Relaxation length

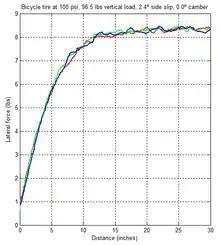
Plot showing lateral force building up as a bicycle tire rolls forward at a 2.4º slip angle. The results from three separate test runs are superimposed.

Relaxation length is a property of pneumatic tires that describes the delay between when a slip angle is introduced and when the cornering force reaches its steady-state value.